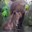
Label: bear